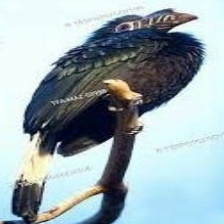
Species: VISAYAN HORNBILL
Scientific name: PENELOPIDES PANINI
ImageNet parent category: hornbill